Rosetta James

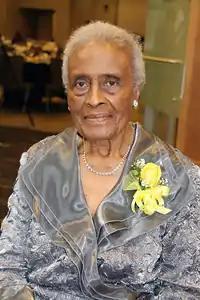
Rosetta James

Rosetta James (October 31, 1925 – October 11, 2019) was a community volunteer in the Huntsville-Madison County (Ala.) area.